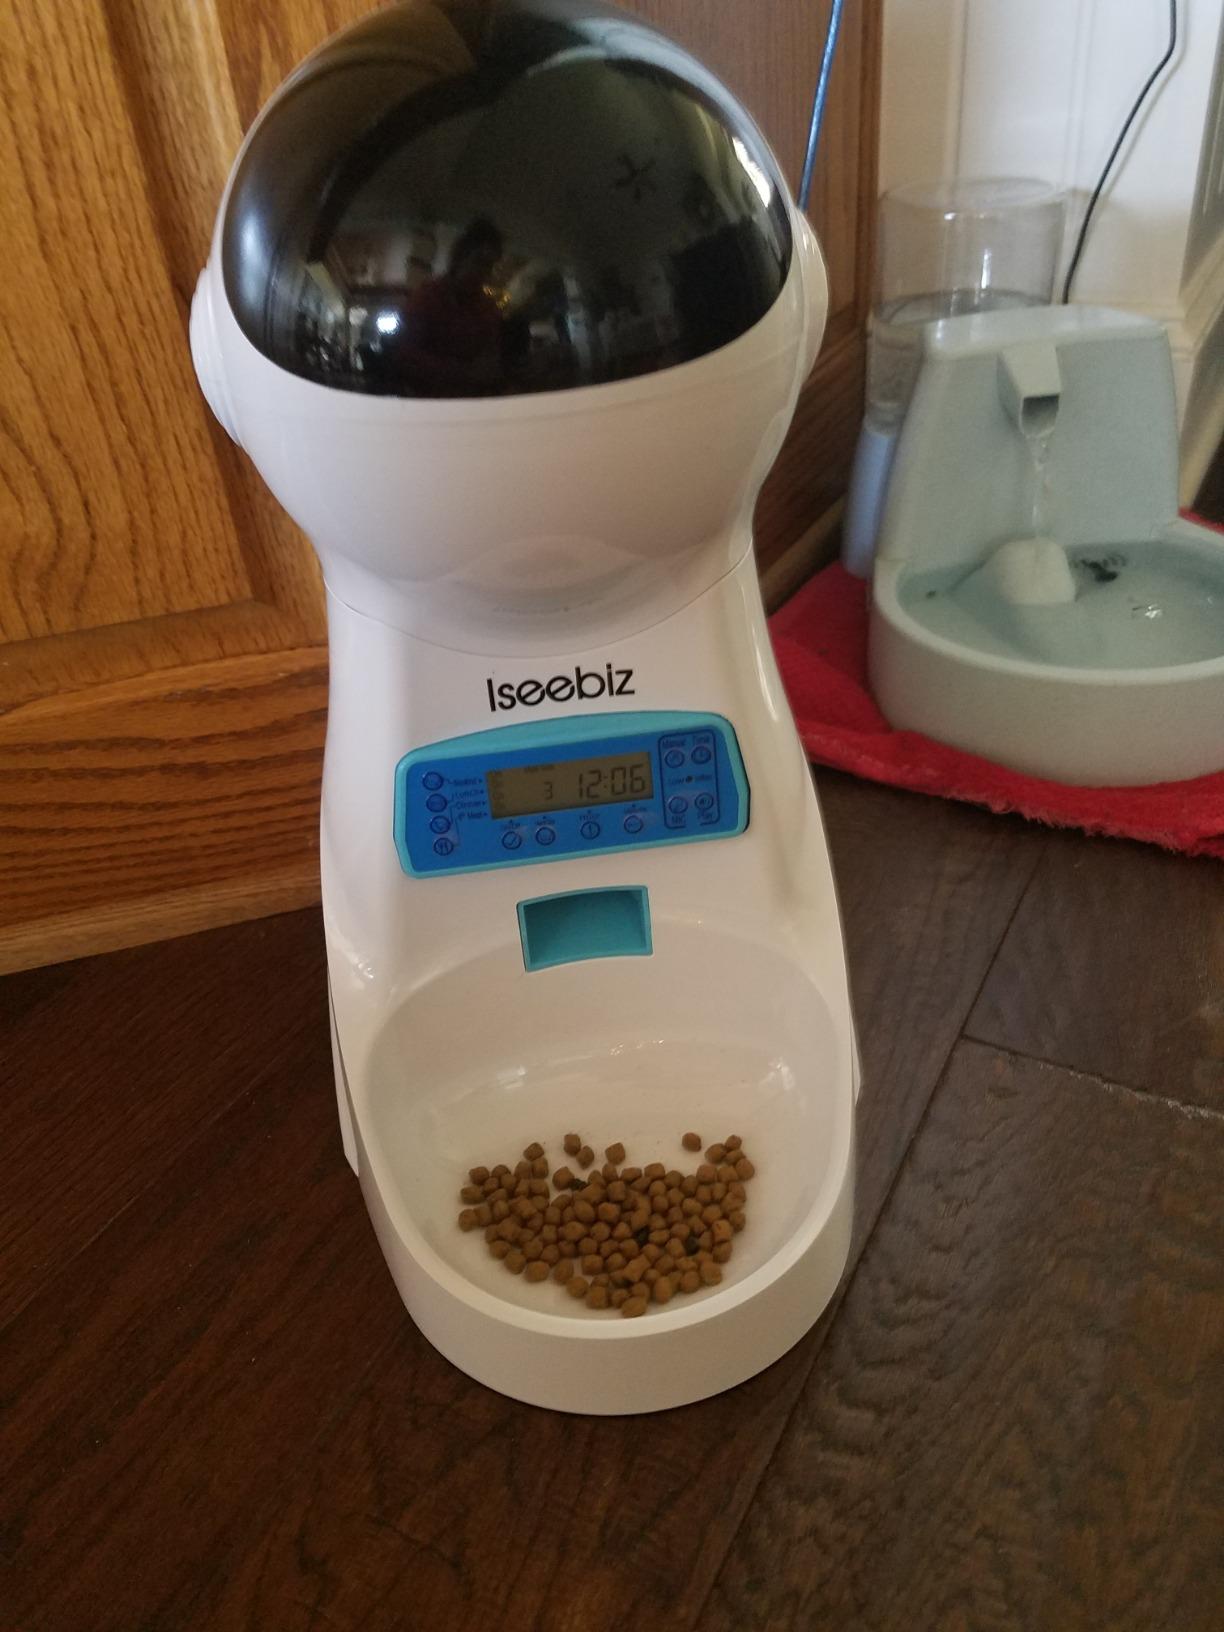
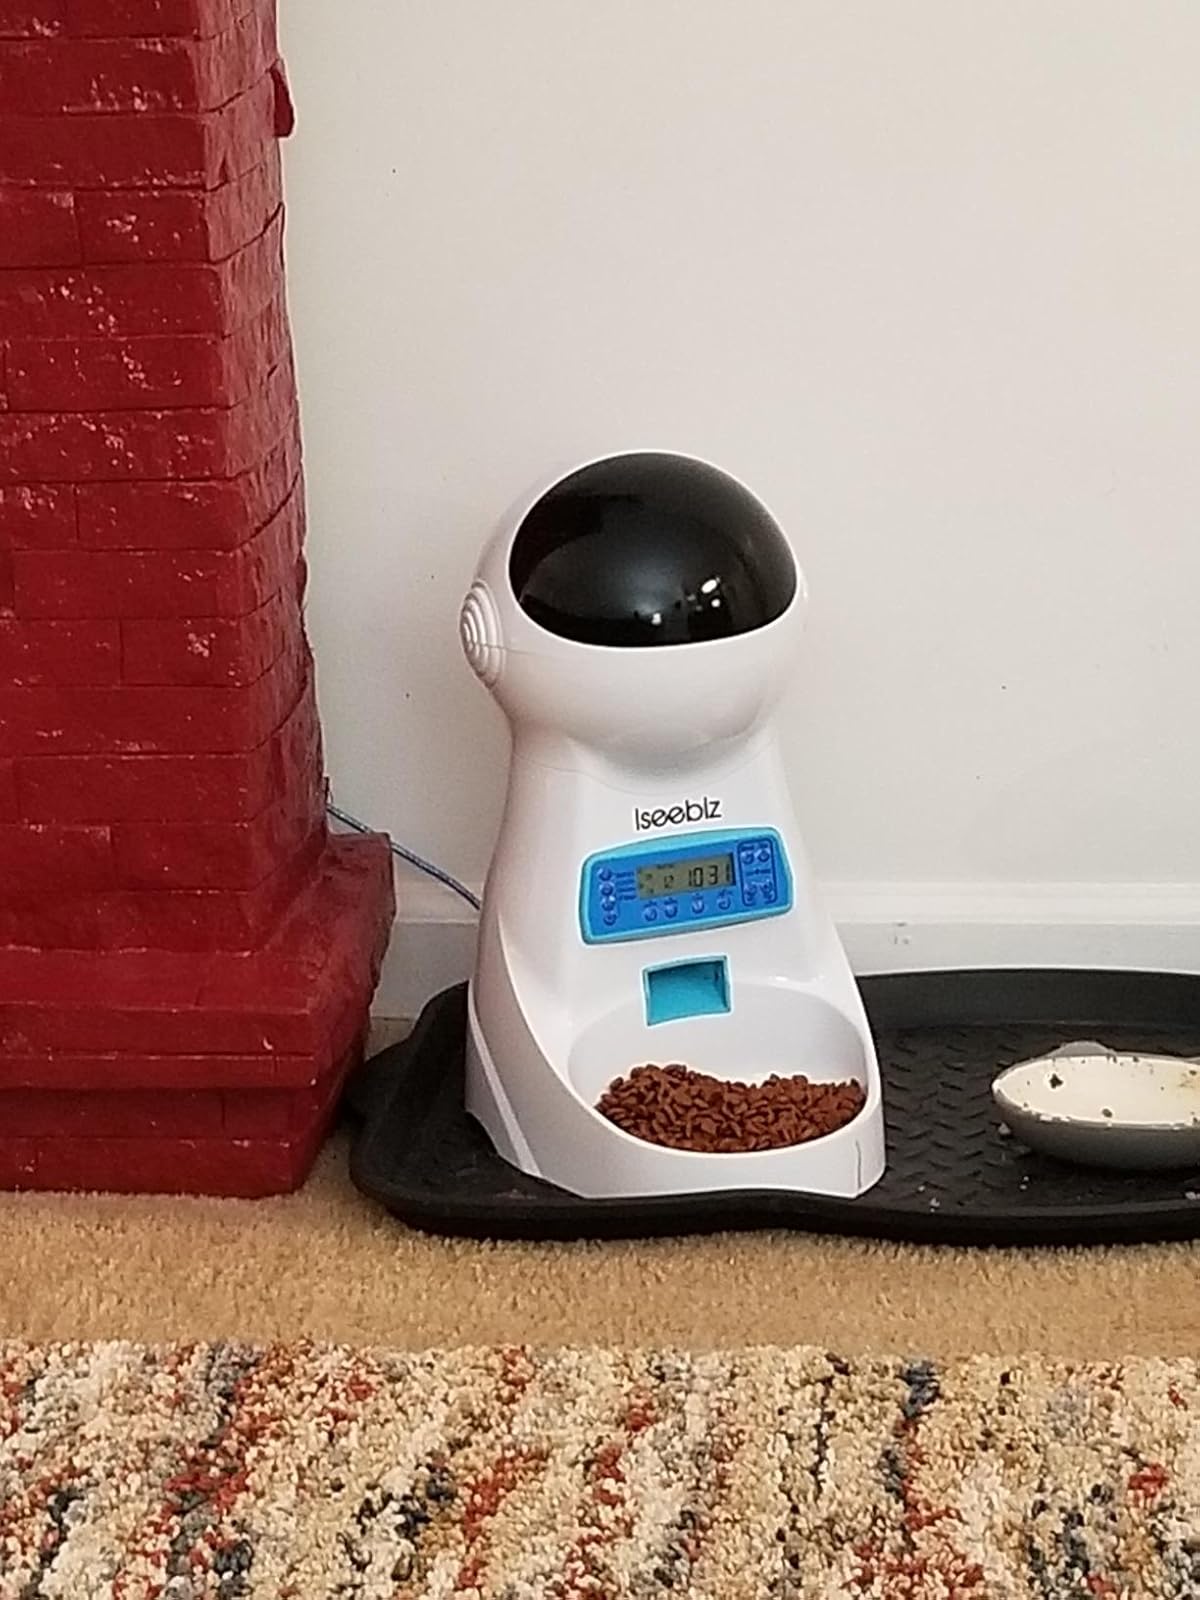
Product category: items_feeder
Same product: yes